Heiwajima Station

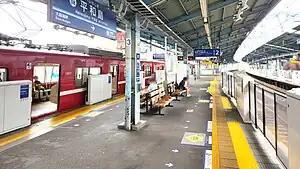
Station platforms, July 2023

Keihin Electric Express Railway located in Ōta, Tokyo, Japan.